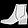
Label: Ankle boot